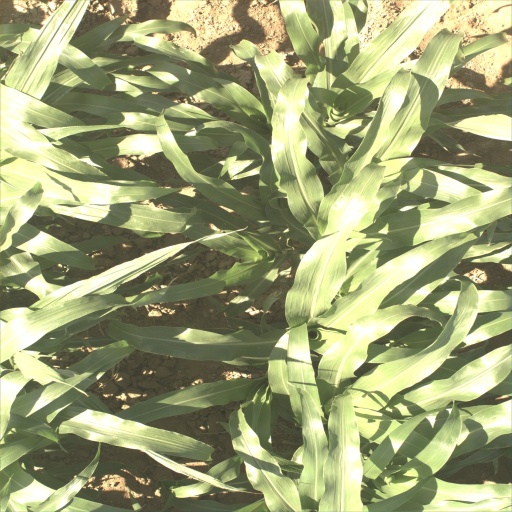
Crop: sorghum